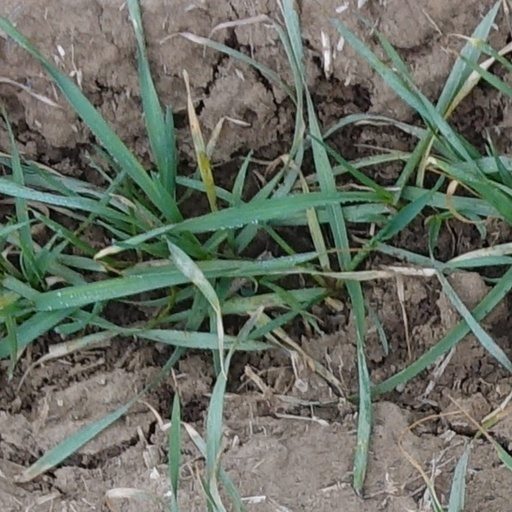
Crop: wheat